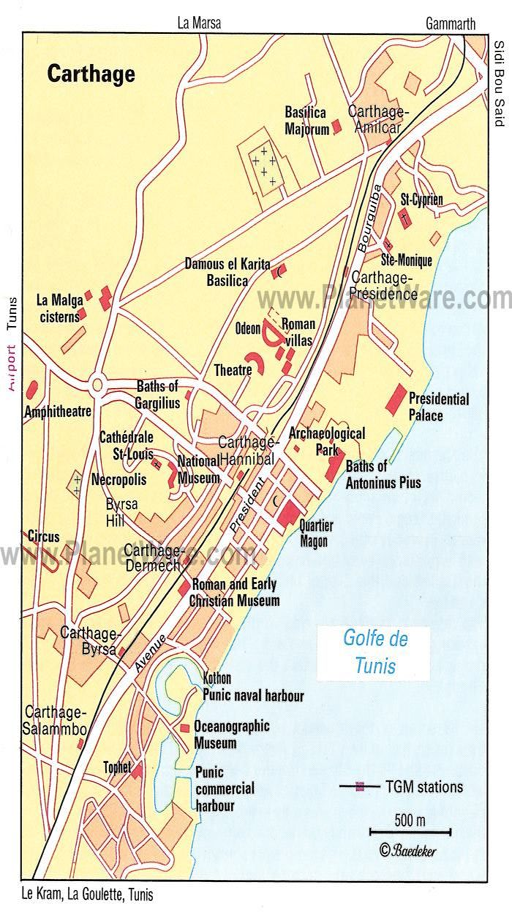
a map of the ancient and modern city today .